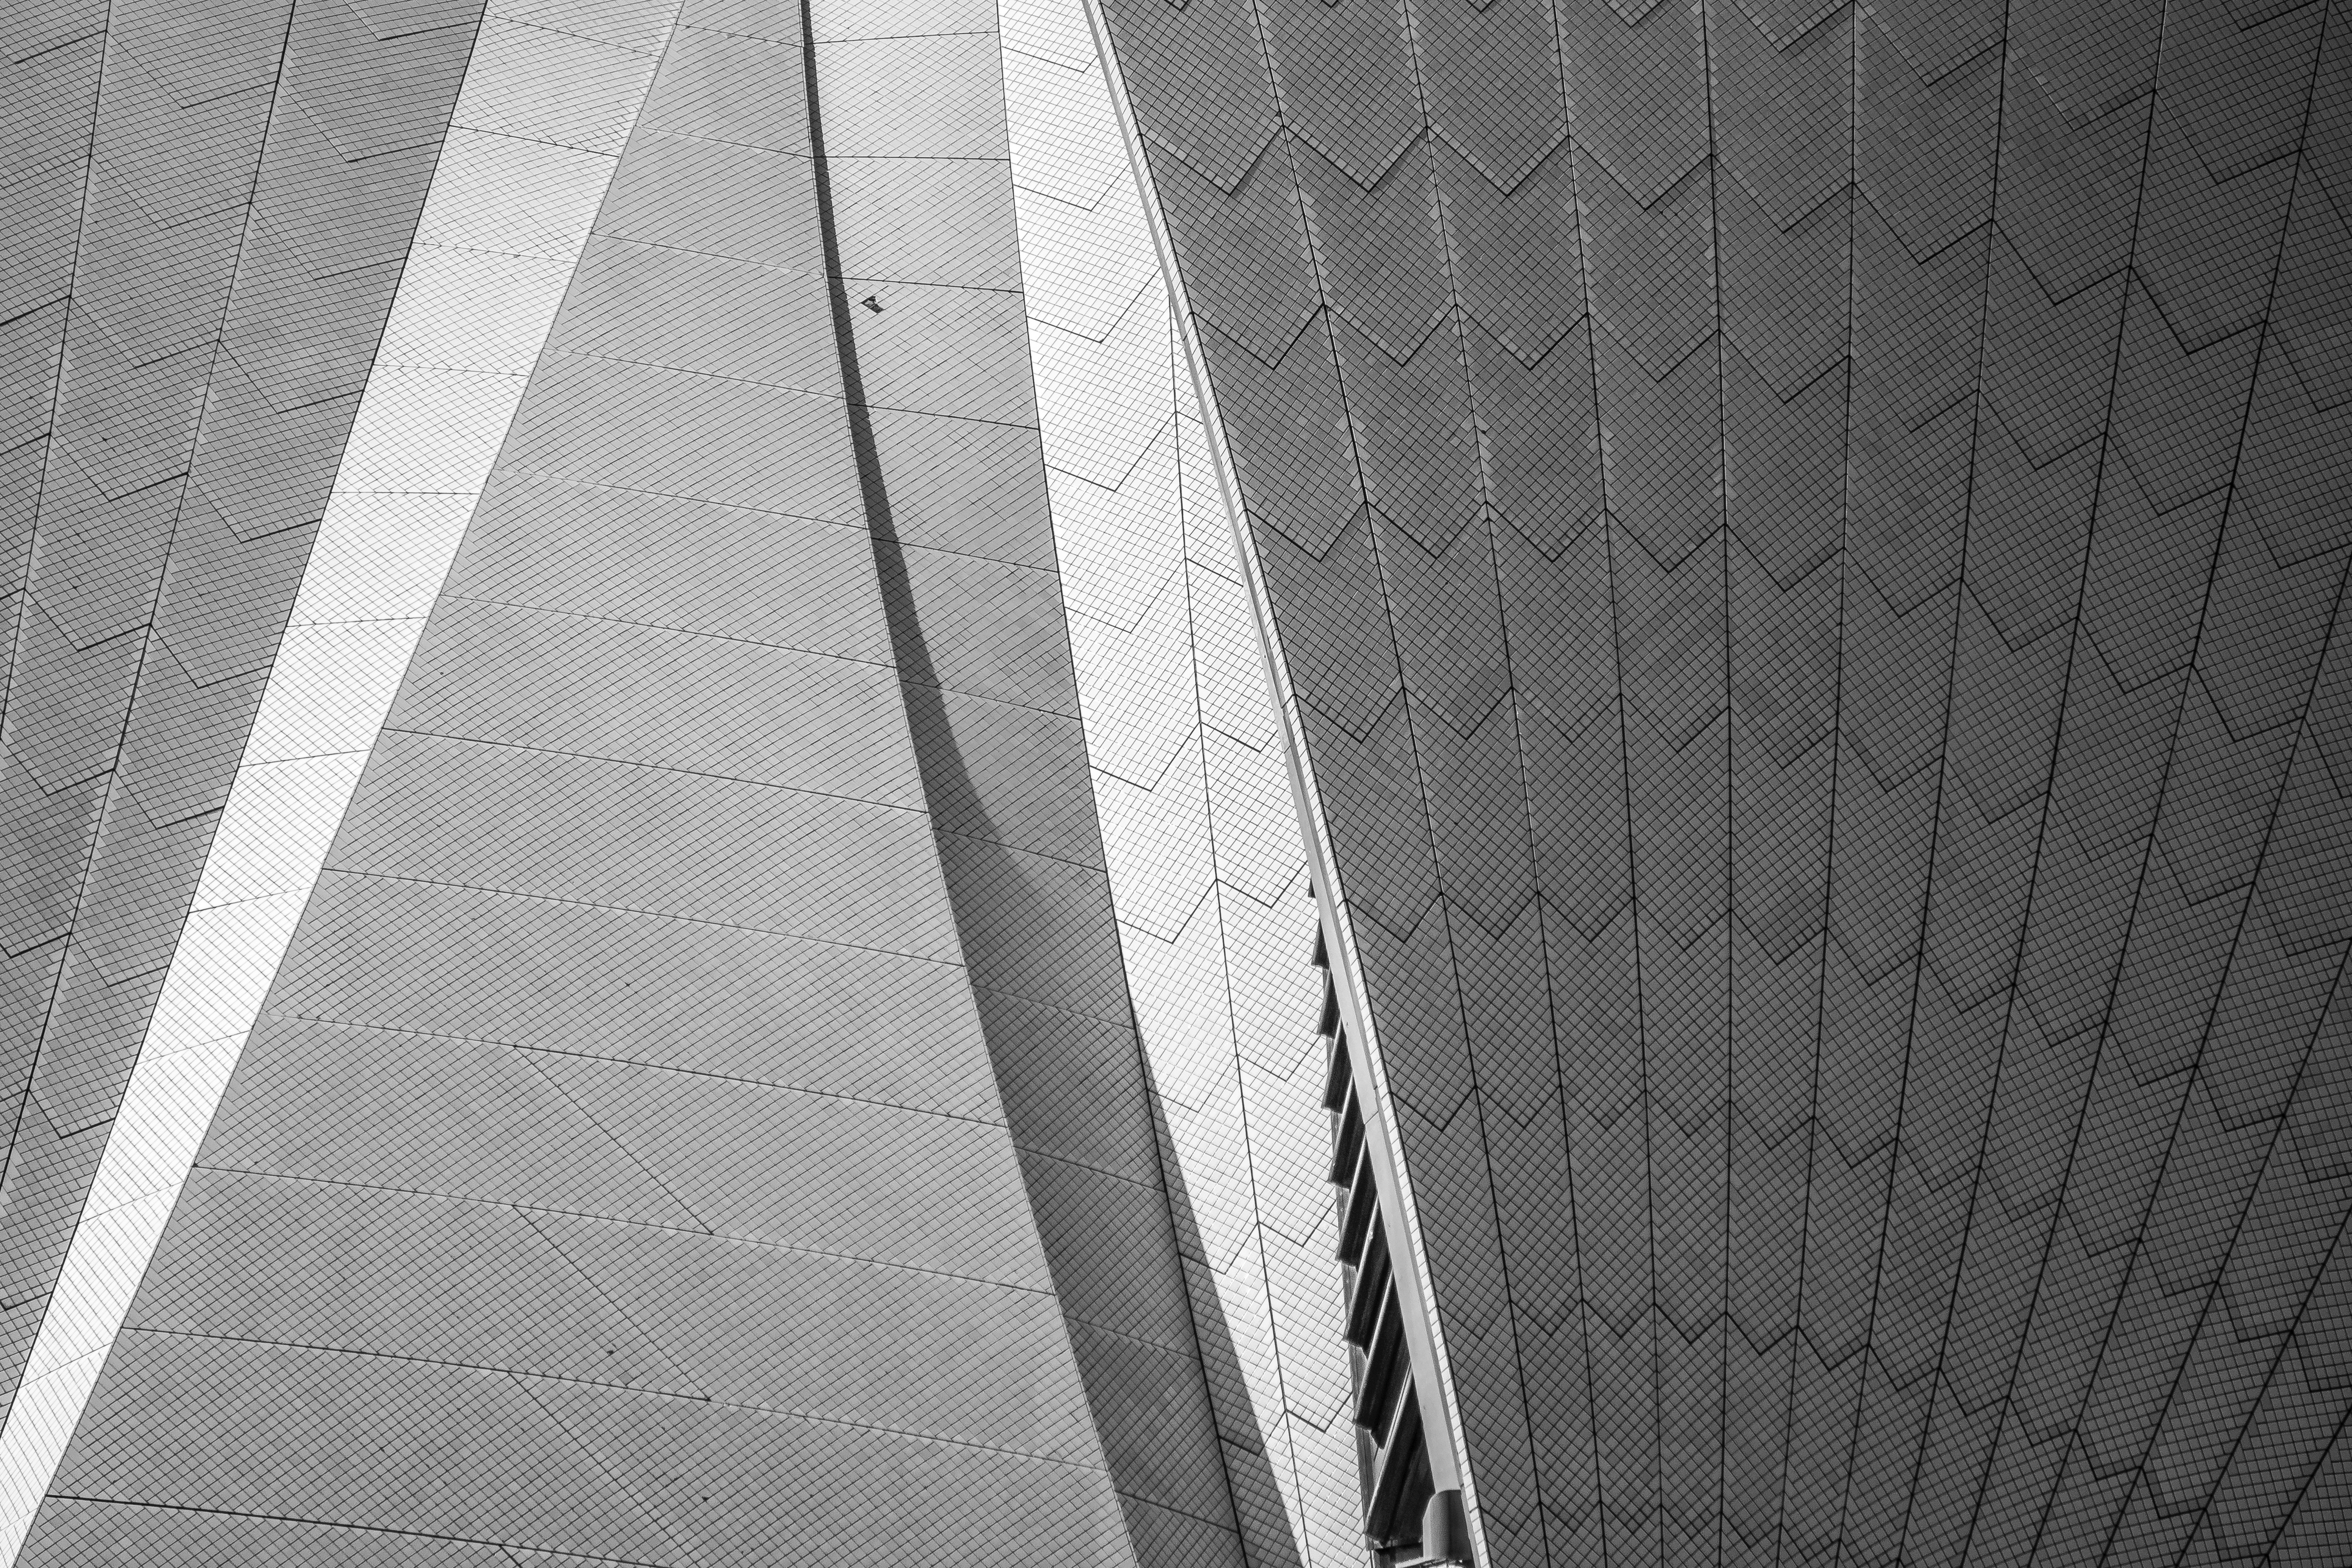
black and white, architecture, structure, texture, building, pattern, line, shadow, black, monochrome, cool image, angle, cool photo, daylighting, road surface, monochrome photography, composite material